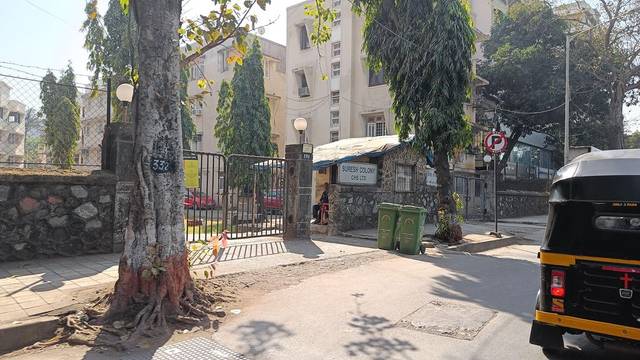
Region: India
Coordinates: 19.095, 72.84